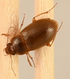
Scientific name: Amara quenseli
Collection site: Onaqui NEON (ONAQ), plot ONAQ_016